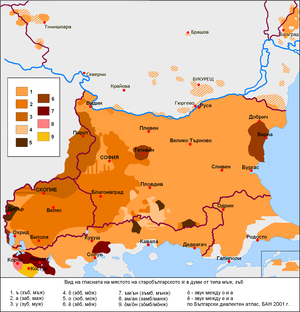
Les variantes régionales du bulgare sont les parlers d’une même langue désignée comme :
Le terme « Macédoine » est un toponyme aux multiples sens qui ont évolué au fil du temps, et qui concernent des zones pouvant soit être différentes géographiquement, politiquement, historiquement, linguistiquement et démographiquement, soit se recouper en partie. Les divers groupes ethniques qui habitent la zone ont nommé de la même manière des entités diverses et des formes différentes d'une unique entité, ce qui entraîne des problèmes de confusion aussi bien pour ses habitants que pour les étrangers.
Le bulgare est une langue de la famille des langues indo-européennes appartenant au groupe des langues slaves et plus particulièrement aux langues slaves méridionales, l'un de ses trois sous-groupes. Elle forme un continuum linguistique avec les autres membres de ce sous-groupe dont les principaux sont le serbo-croate, le slovène, le macédonien et le vieux-slave.